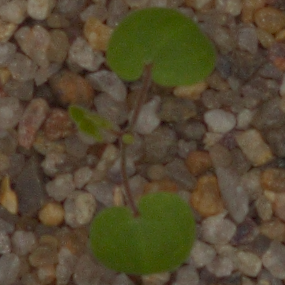
Label: smallflowered_cranesbill